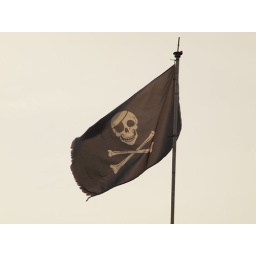
Houston Texas walking around the Old Montrose neighborhood down Westheimer street 2010 Building Streets Signs Vintage